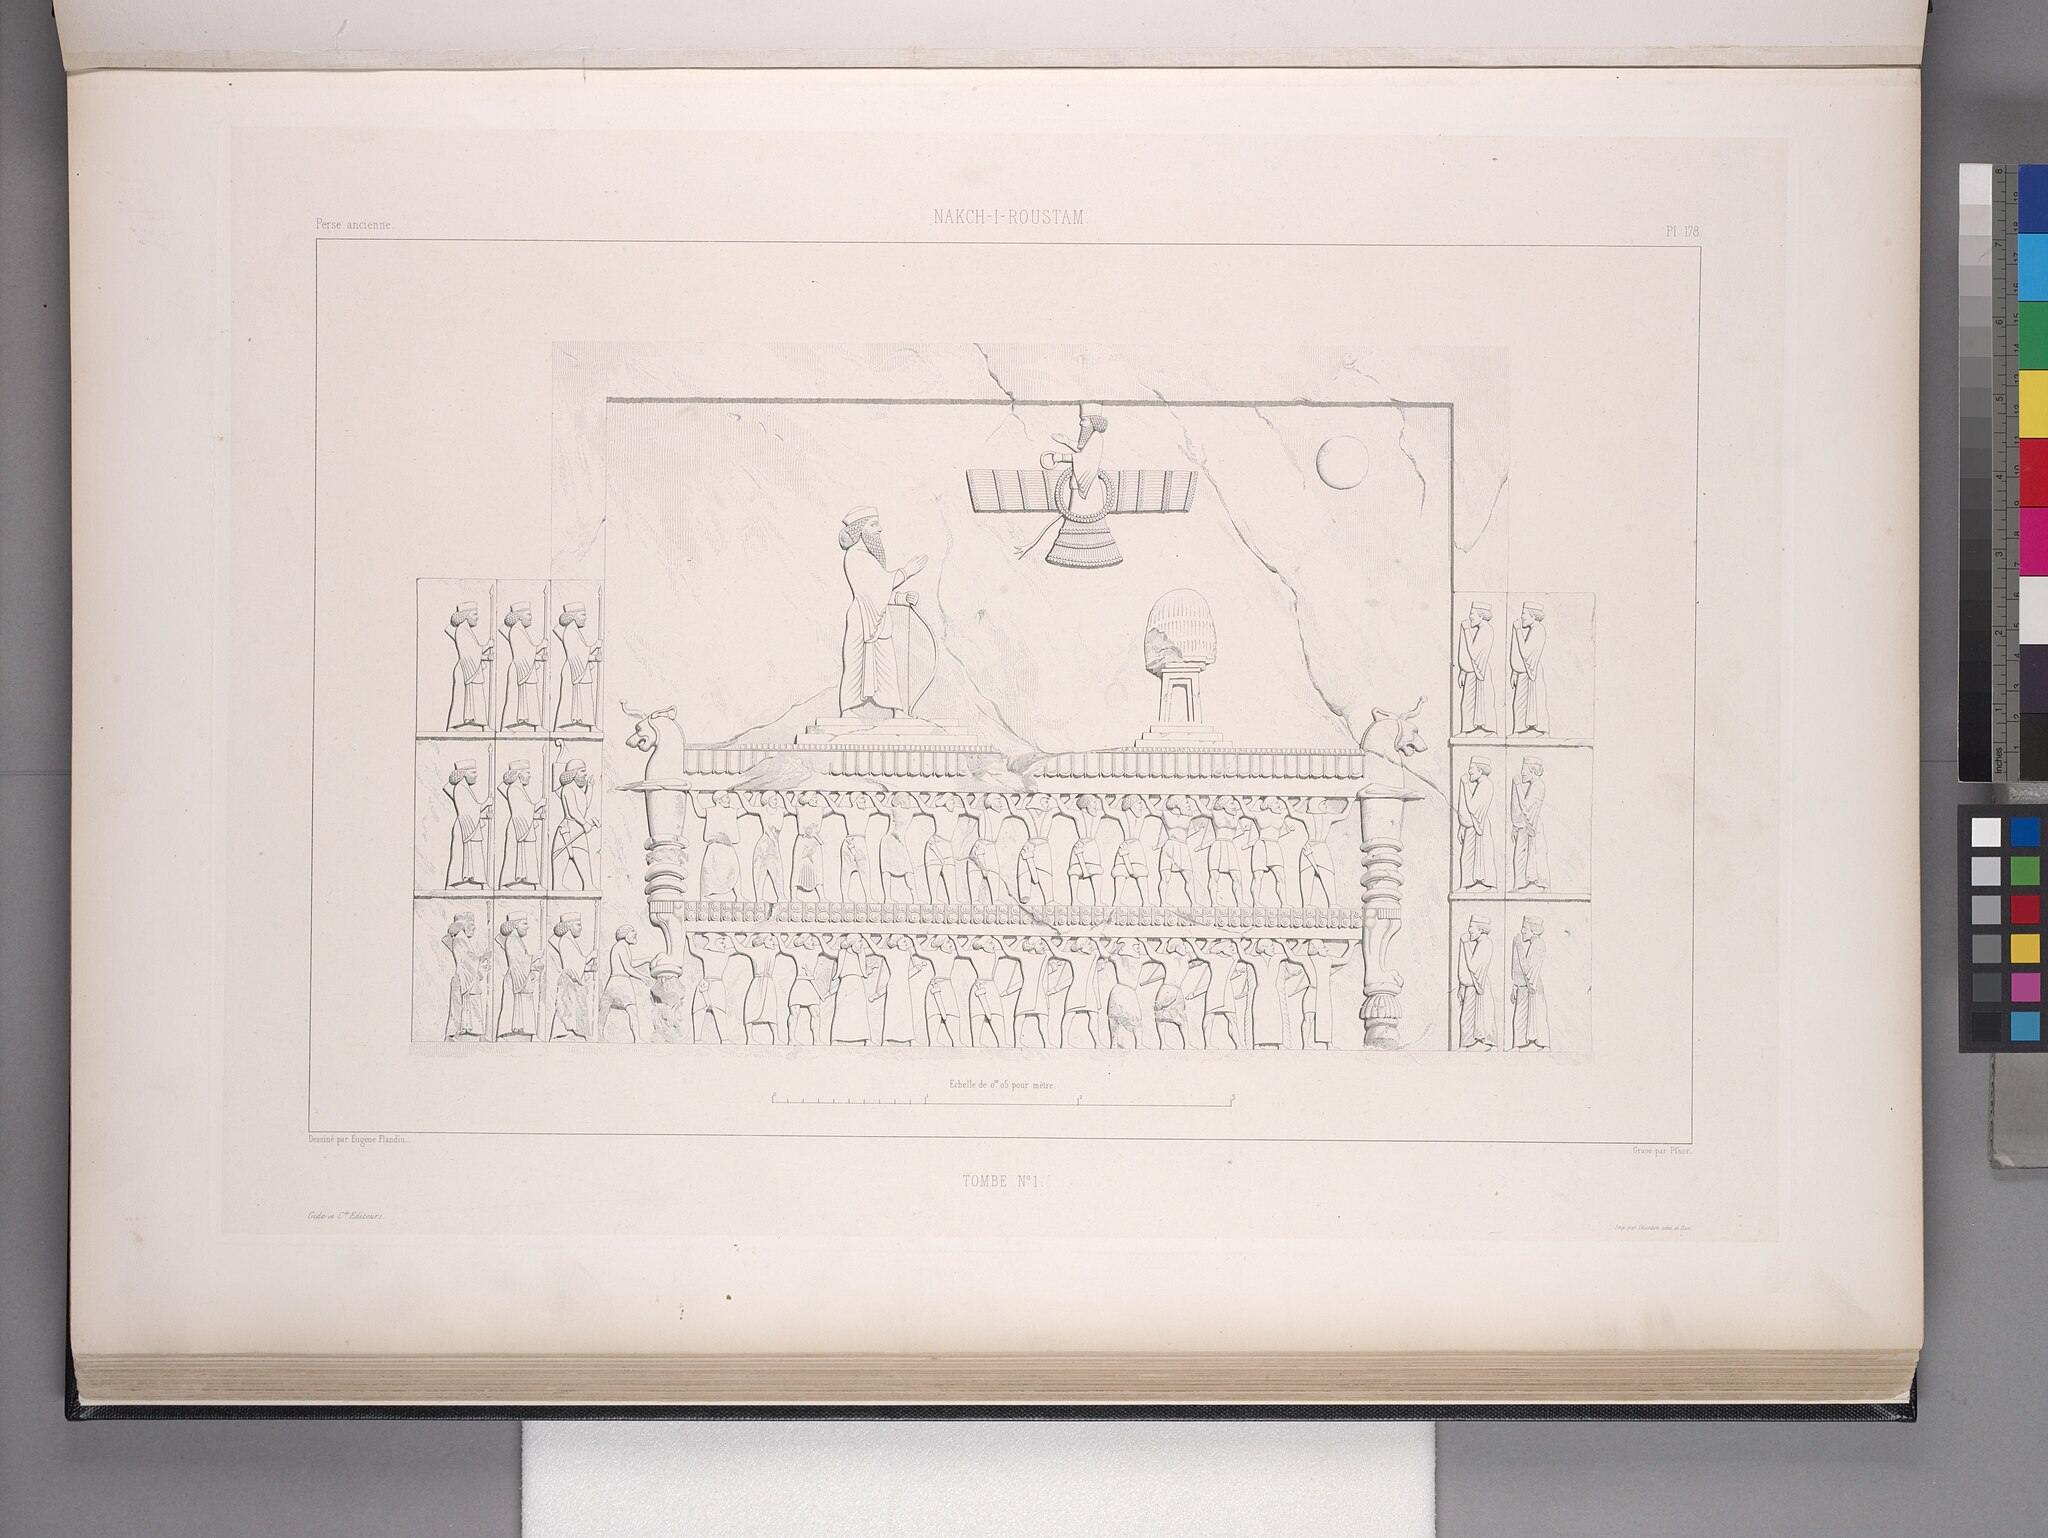
Title: Nakch-i-Roustam. Tombe no. 1. (Bas-relief de la façade du caveau no. 1.) (NYPL b12482496-1542893)
Description: Nakch-i-Roustam. Tombe no. 1. (Bas-relief de la façade du caveau no. 1.)
Date: 1851
Categories: Images uploaded by Fæ, PD-old-100-expired, PD-scan (PD-old-auto-expired), Images from the New York Public Library, CC-PD-Mark, Media needing category review as of 28 October 2016, Voyage en Perse, PD-old missing SDC copyright status, Drawings of Naqsh-e Rustam